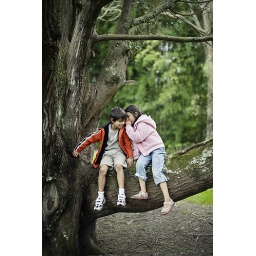
Boy and girl sit in tree and whisper to each other.Two similars, tighter crop, vertical and horizontal in photostream.